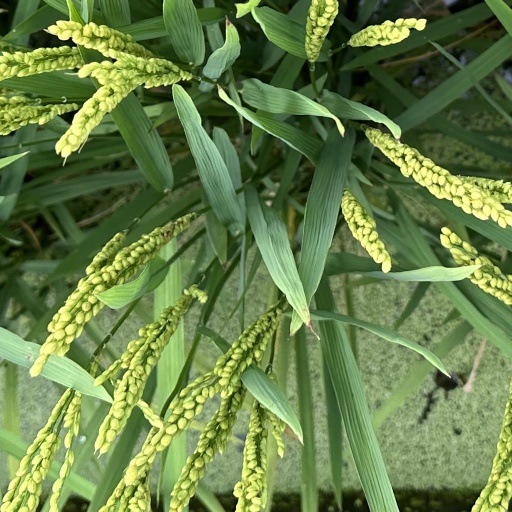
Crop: rice